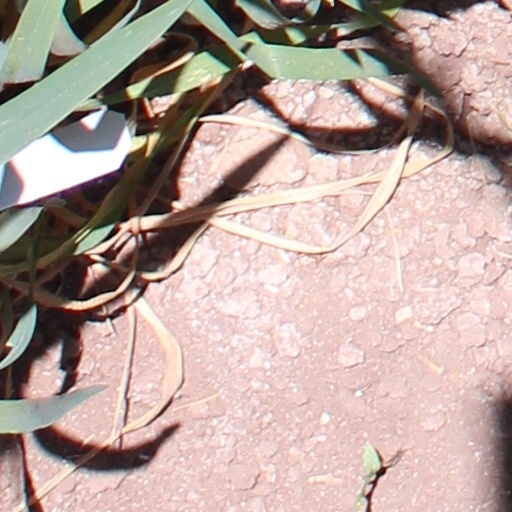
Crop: wheat